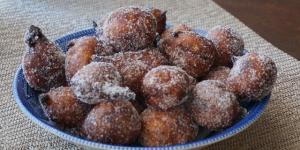
bunuelos de viento caseros